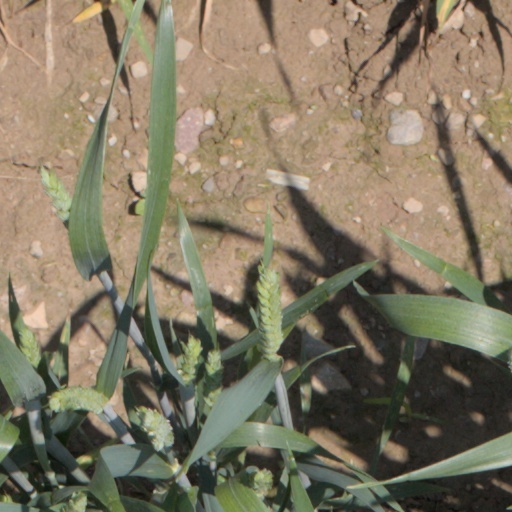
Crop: wheat